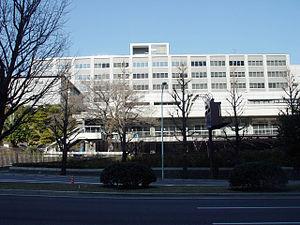
Le secrétariat du Cabinet est une agence du gouvernement du Japon, dirigé par le Secrétaire général du Cabinet.